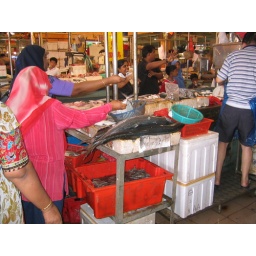
Bartering over fish at an indoor market in &amp;quot;Little India&amp;quot;.